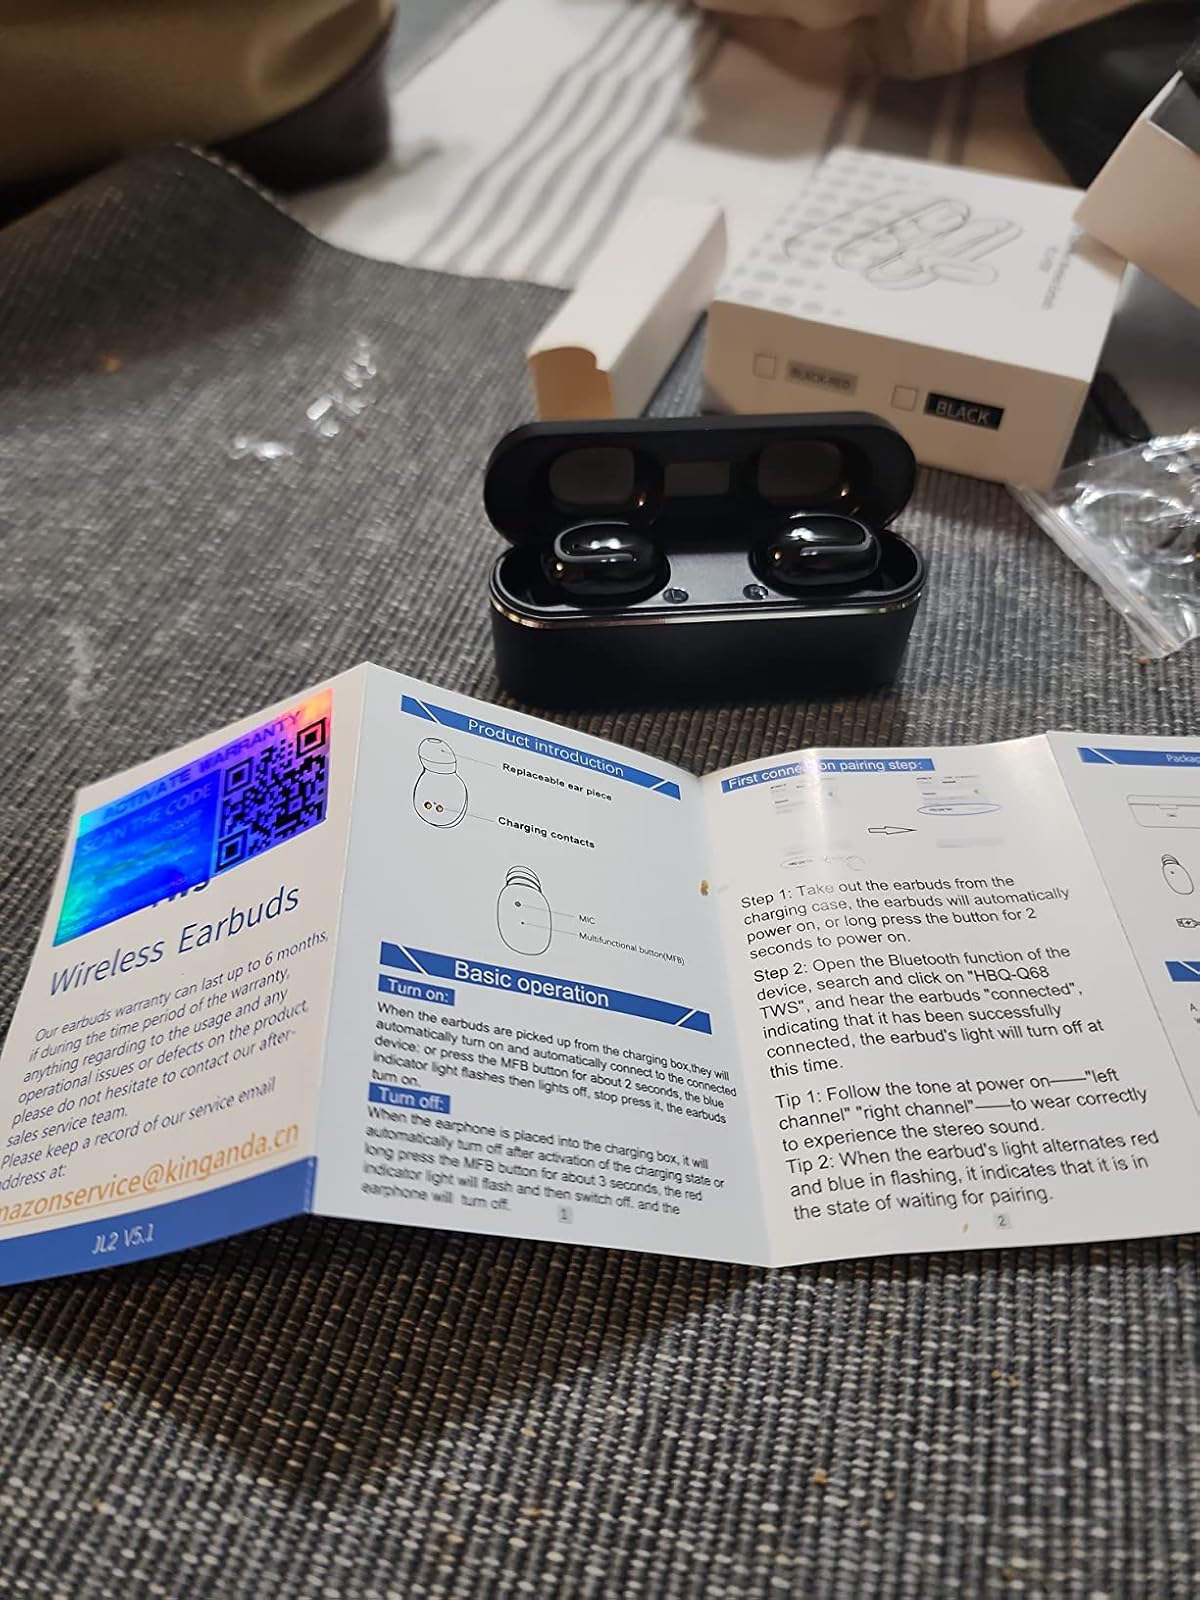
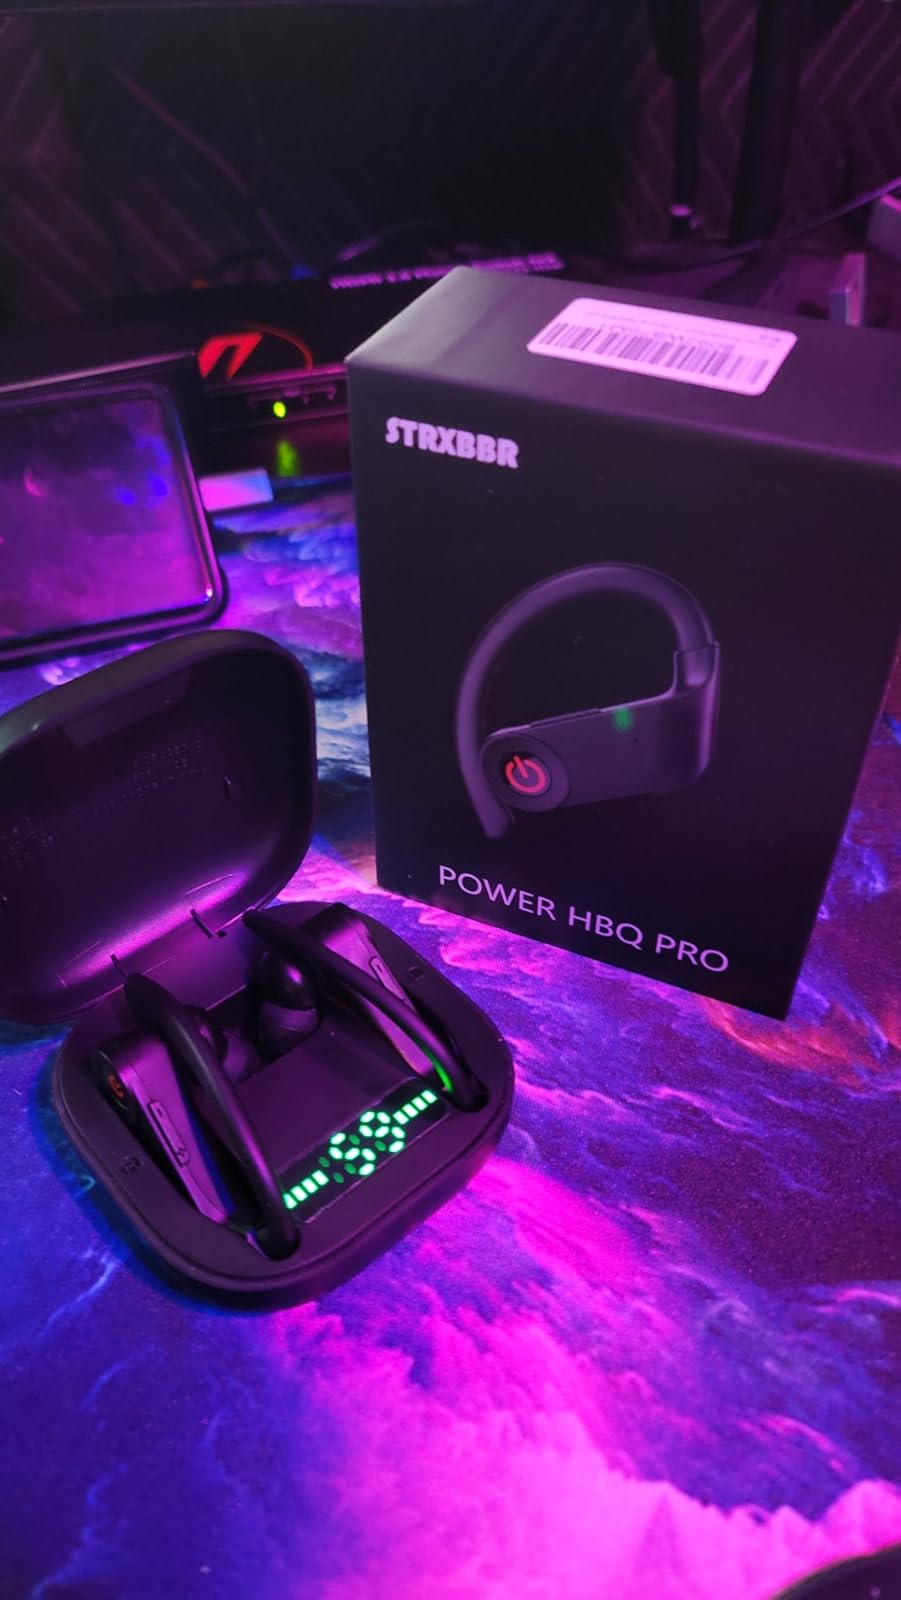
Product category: earbuds
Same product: no